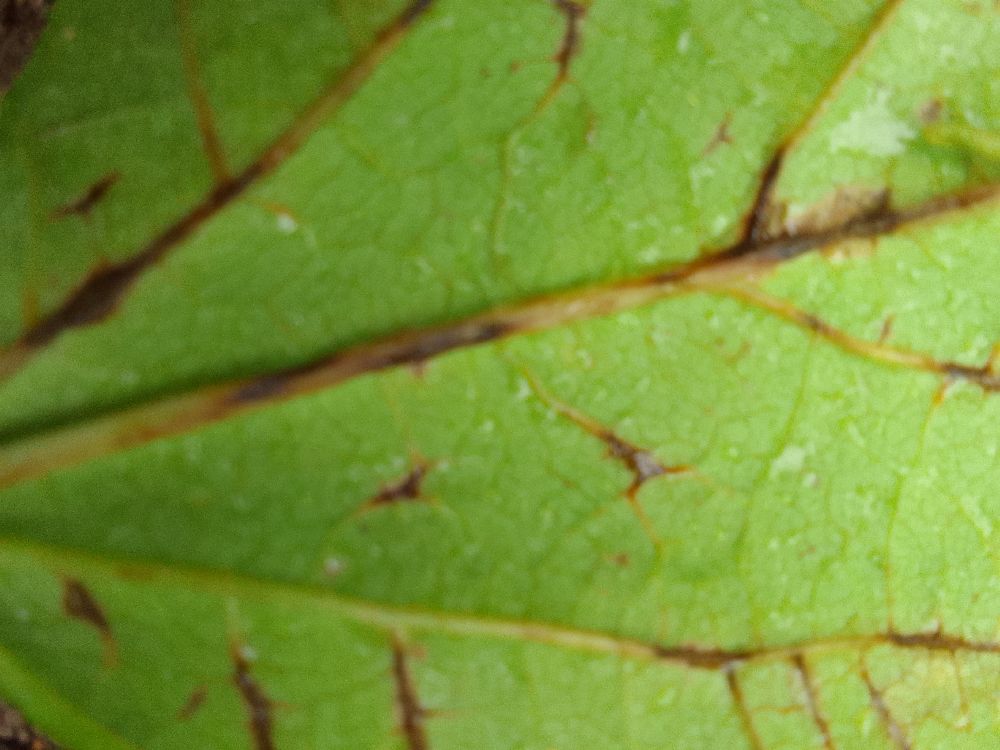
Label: anthracnose